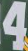
Number: 4